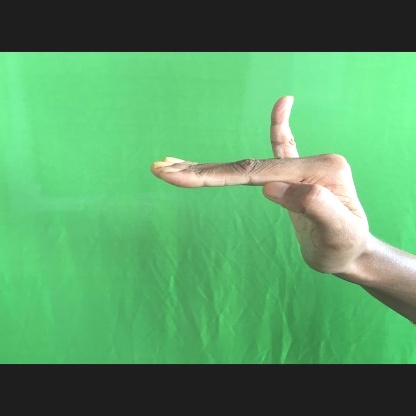
Mudra: Hamsapaksha